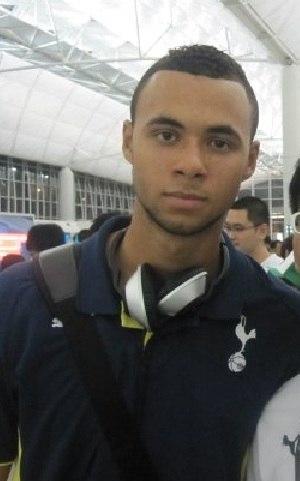
John Joseph Bostock, né le 15 janvier 1992 à Londres dans le quartier de Camberwell en Angleterre, est un footballeur anglo-trinidadien. Il évolue au poste de milieu de terrain au Toulouse FC.